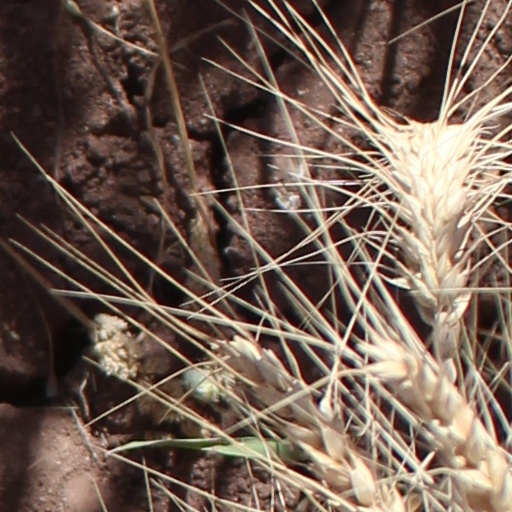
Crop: wheat